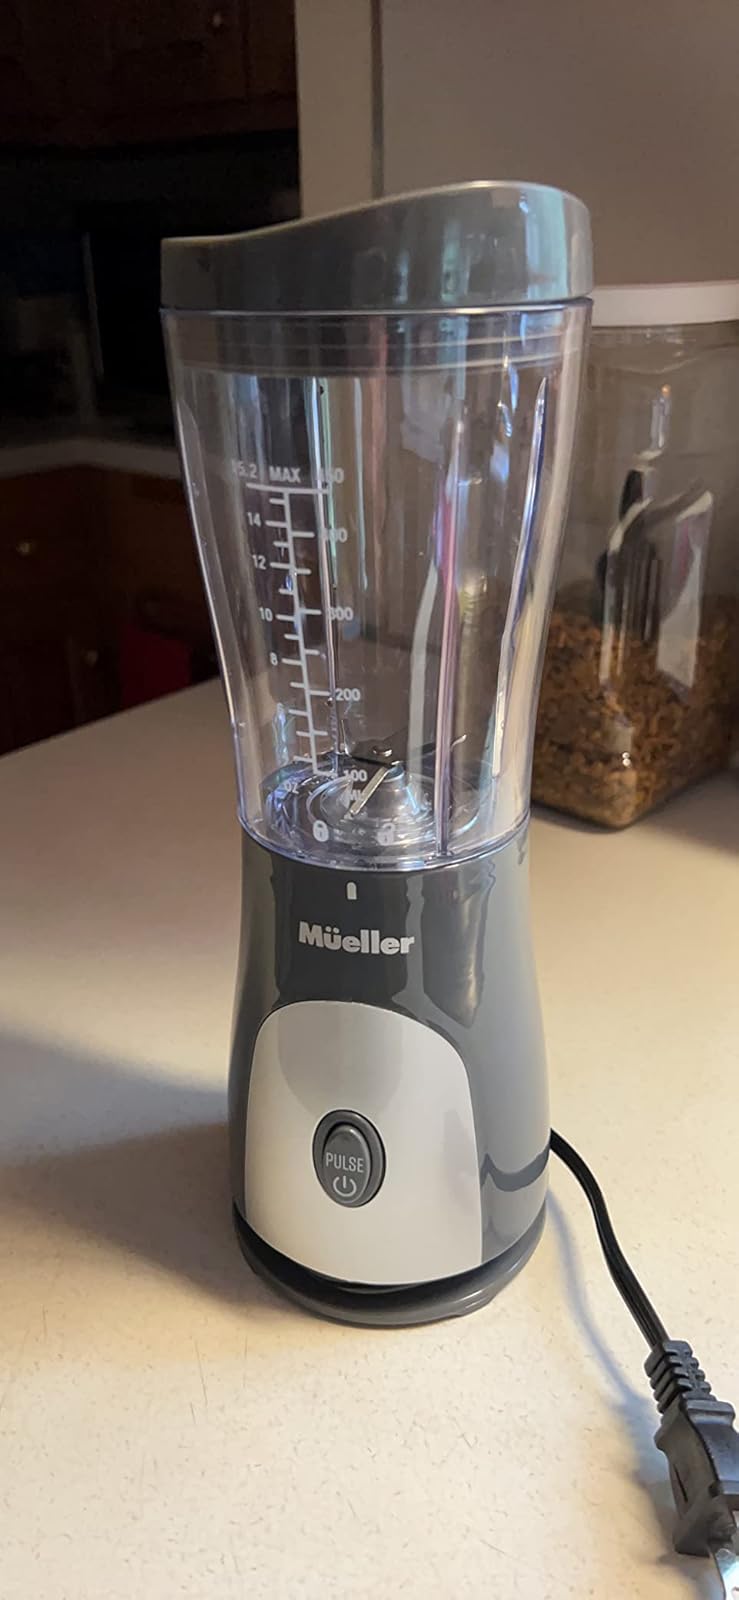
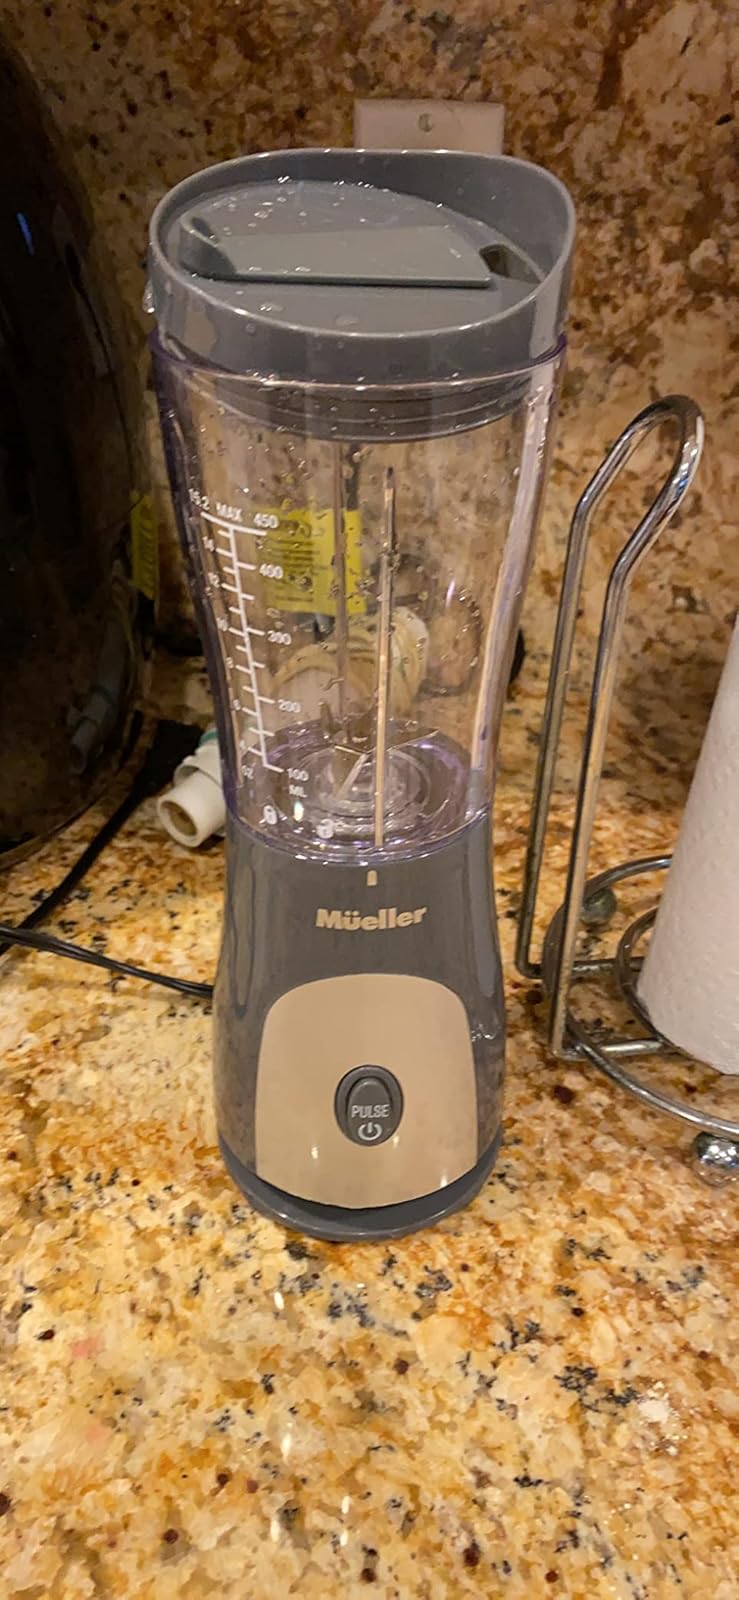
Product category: items_blender
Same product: yes